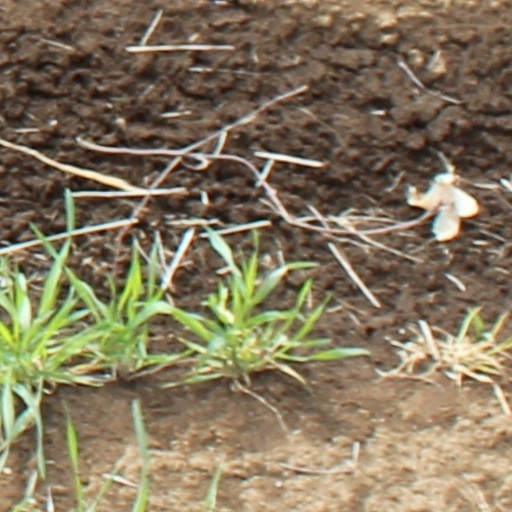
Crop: wheat